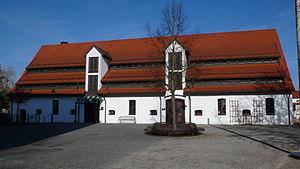
Illertissen est une ville de Bavière, située dans l'arrondissement de Neu-Ulm, dans le district de Souabe.